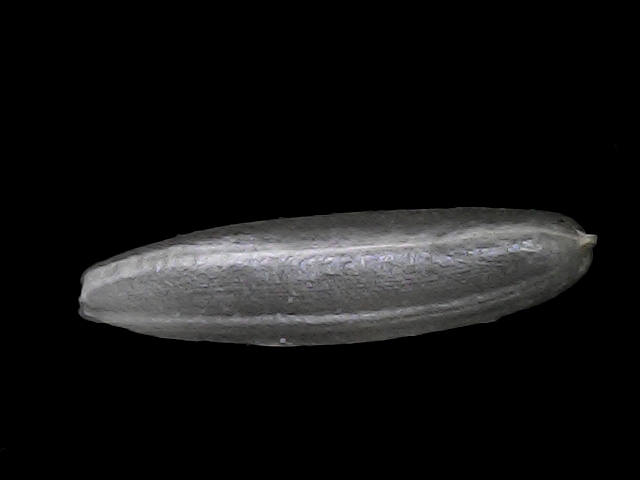
Rice variety: BRRI102